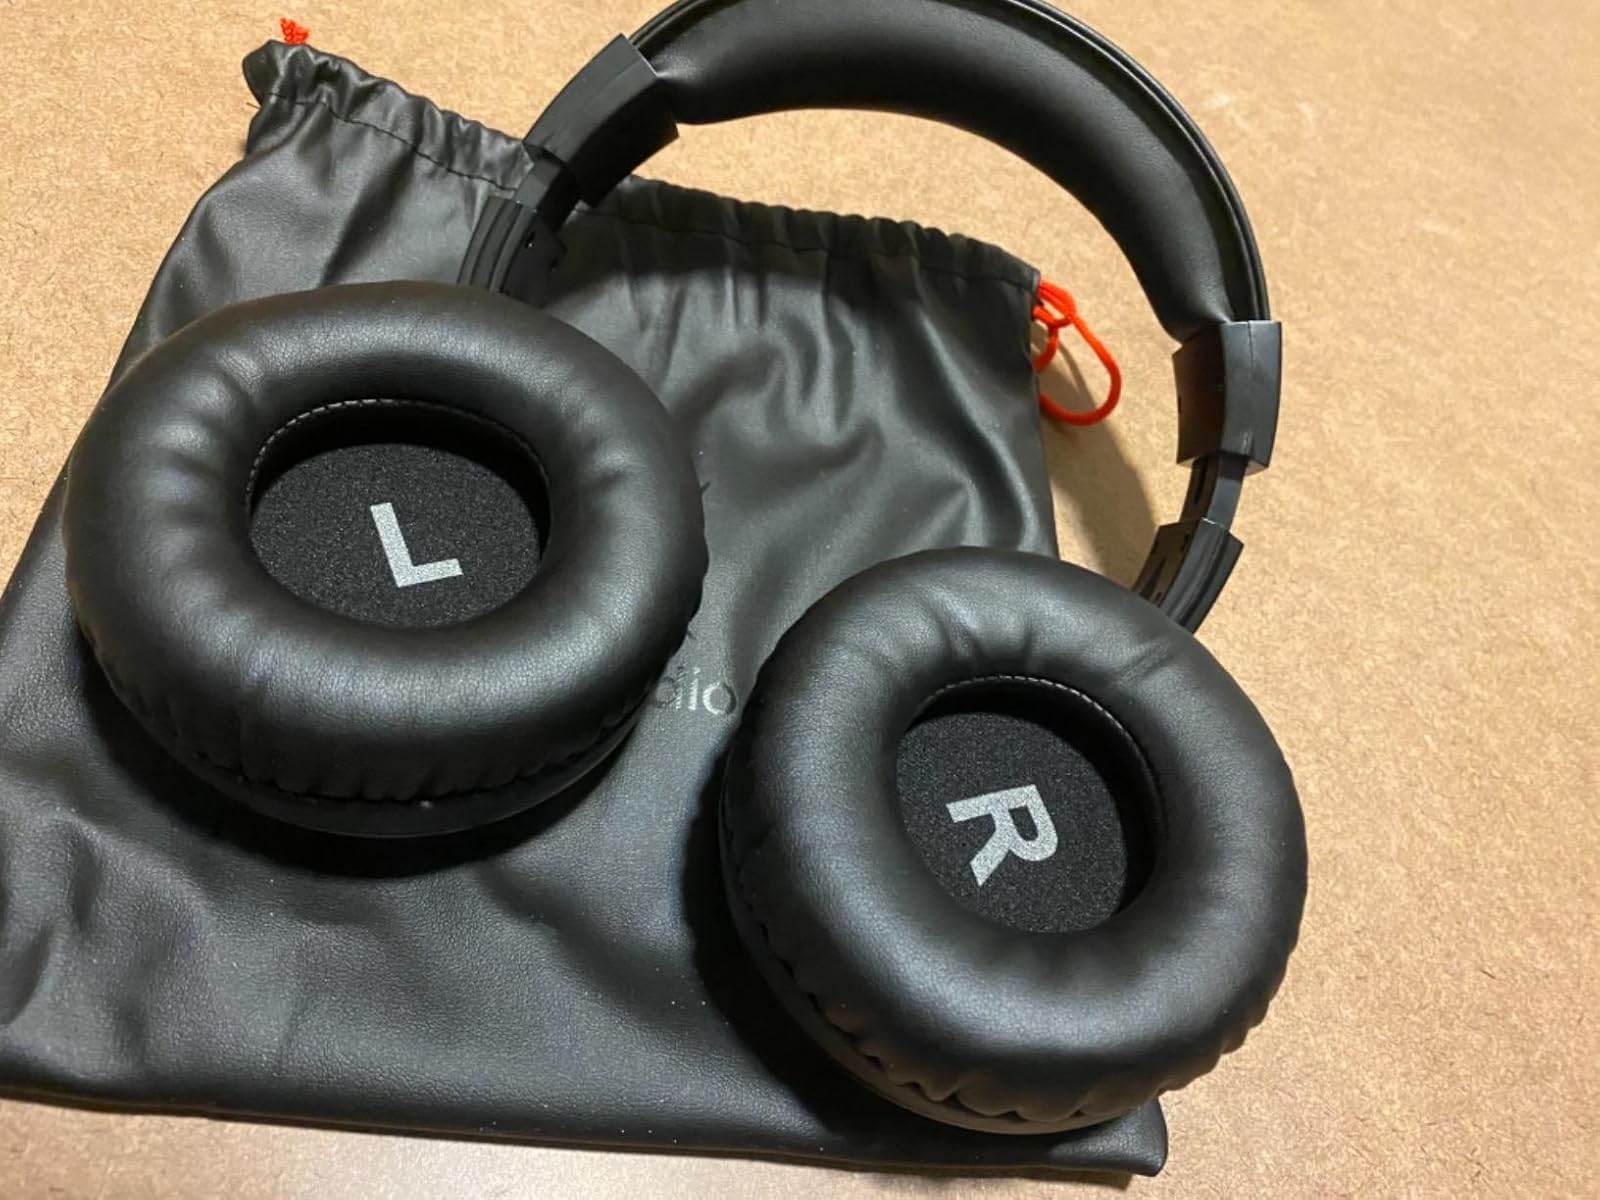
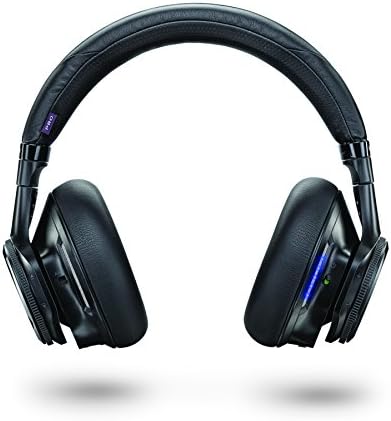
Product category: headphones
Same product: no